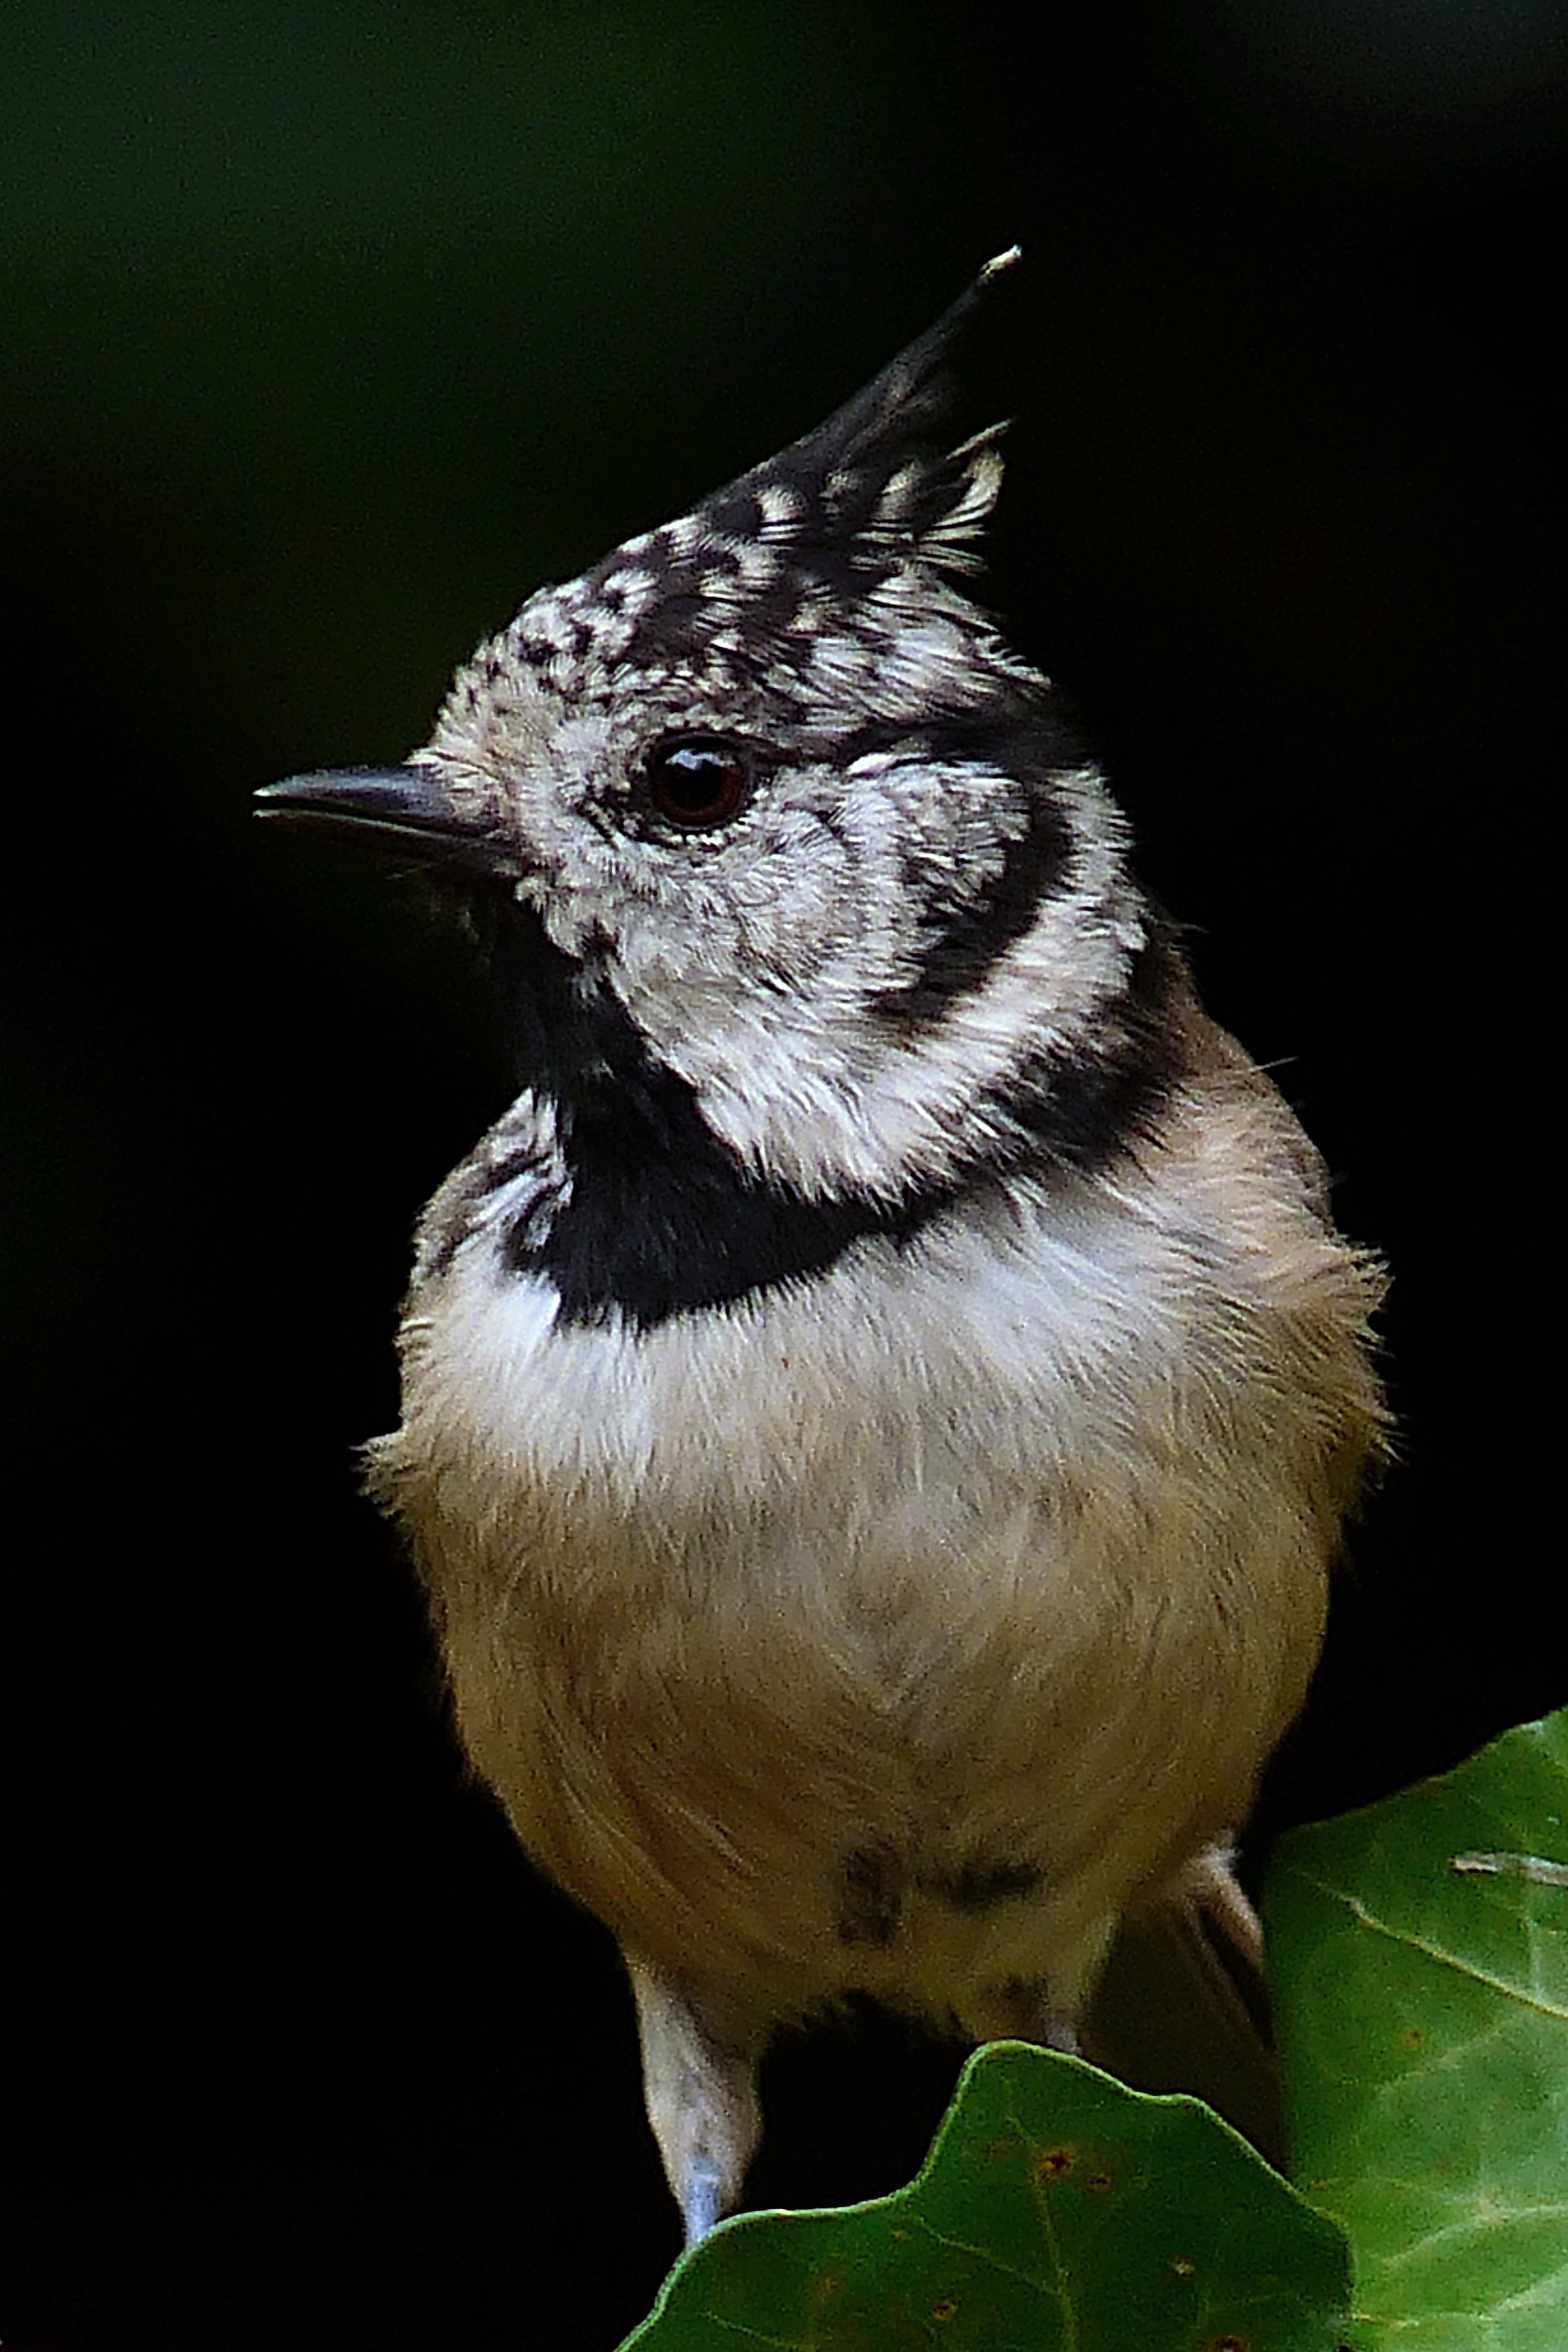
nature, branch, bird, wing, animal, wildlife, beak, garden, fauna, vertebrate, sparrow, foraging, wren, crested tit, house sparrow, lubatum tit, perching bird, emberizidae